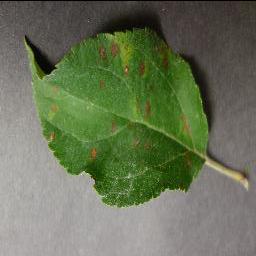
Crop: apple
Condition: cedar_rust